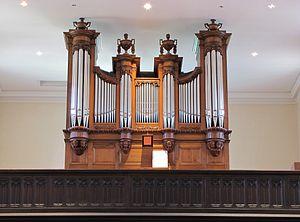
Alsace, Haut-Rhin, Église Saint-Sébastien de Soultzmatt (PA00085689, IA68004357).Orgue Callinet (1837): This object is classé Monument Historique in the base Palissy, database of the French furniture patrimony of the French ministry of culture,
Cette liste prend en compte les orgues d'Alsace classés uniquement, au titre objet ou immeuble, que ce soit pour leur buffet ou leur partie instrumentale et répertoriés dans la base Palissy des Monuments Historiques Français. La section Reprises recense les modifications les plus importantes. Dans certains cas le classement du buffet intègre également la tribune. À défaut de précision, le classement est réputé acquis au titre objet mais les initiales I.D. signifient au titre Immeuble par Destination et I. au titre Immeuble.
Cet article recense les monuments historiques du Haut-Rhin, en France.